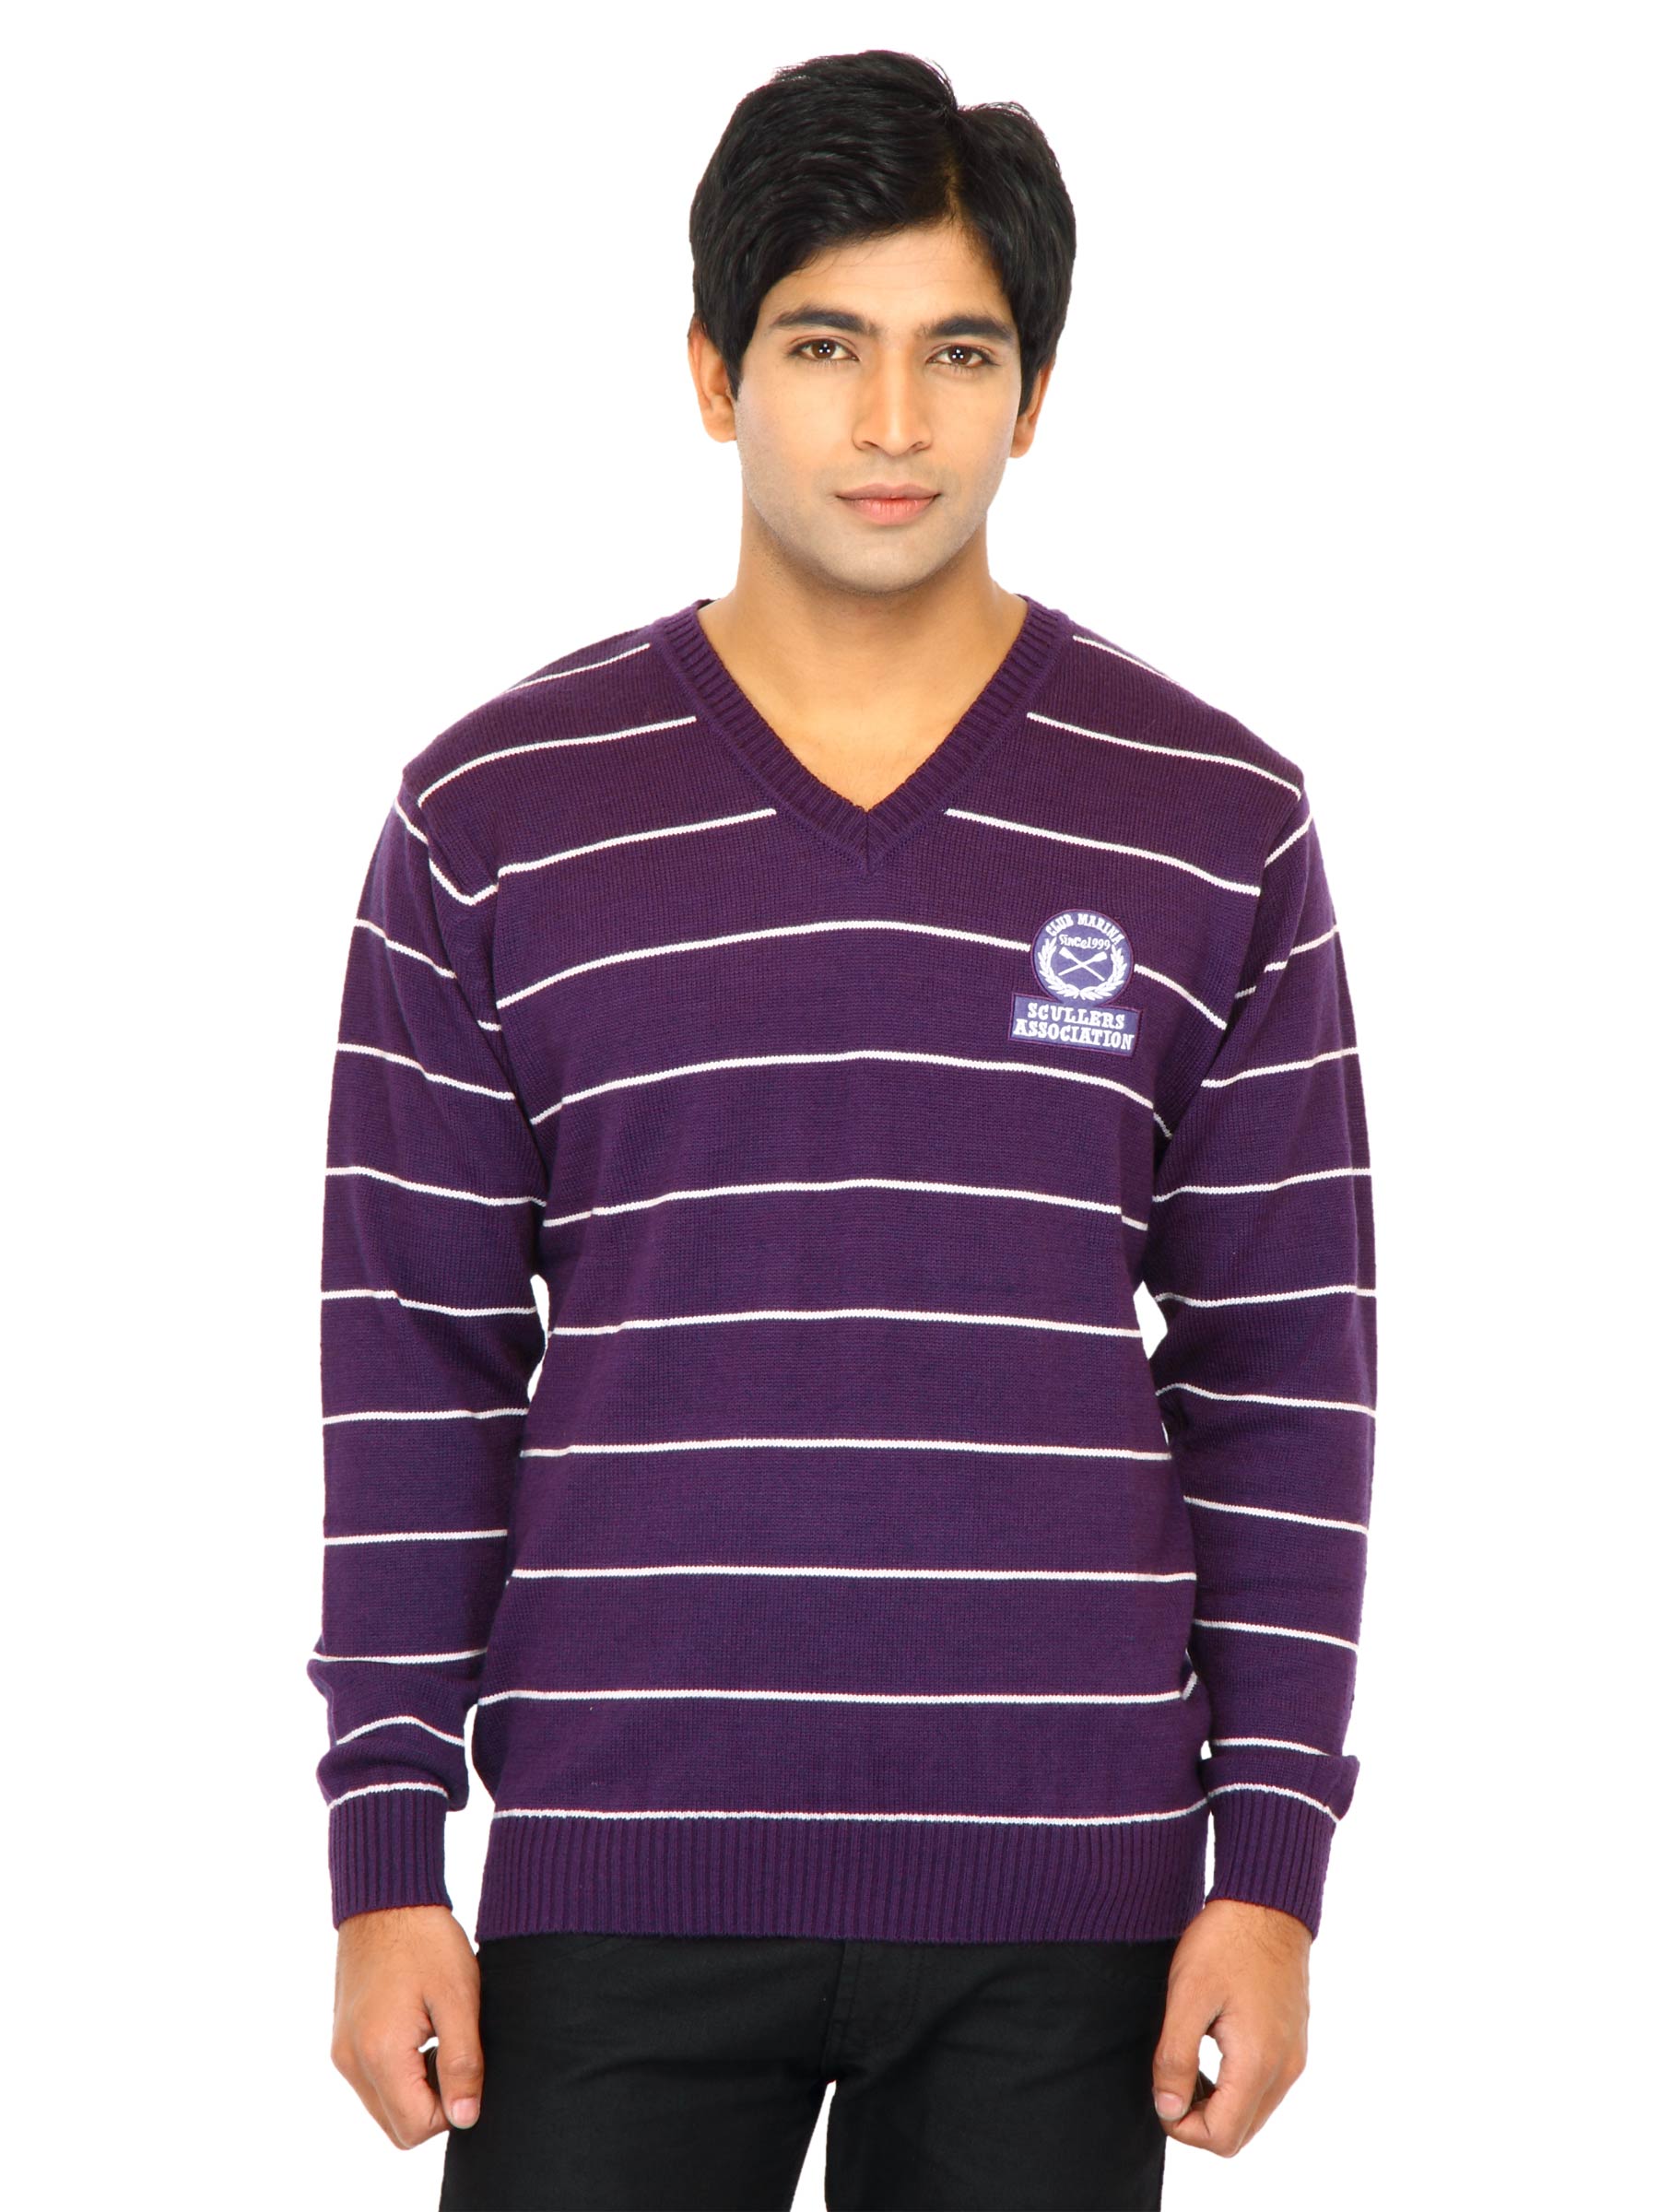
Scullers Men Stripes Purple Sweaters
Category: Apparel / Topwear / Sweaters
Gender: Men
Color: Purple
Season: Fall 2011
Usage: Casual